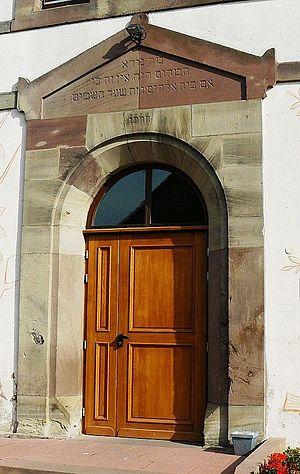
Porche de la synagogue de Mackenheim
Mackenheim est une commune française située dans le département du Bas-Rhin, en région Grand Est.